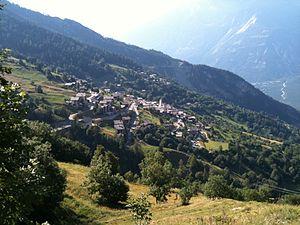
Arbignon, appelée en allemand Albinen, est une commune suisse du canton du Valais, située dans le district de Loèche.